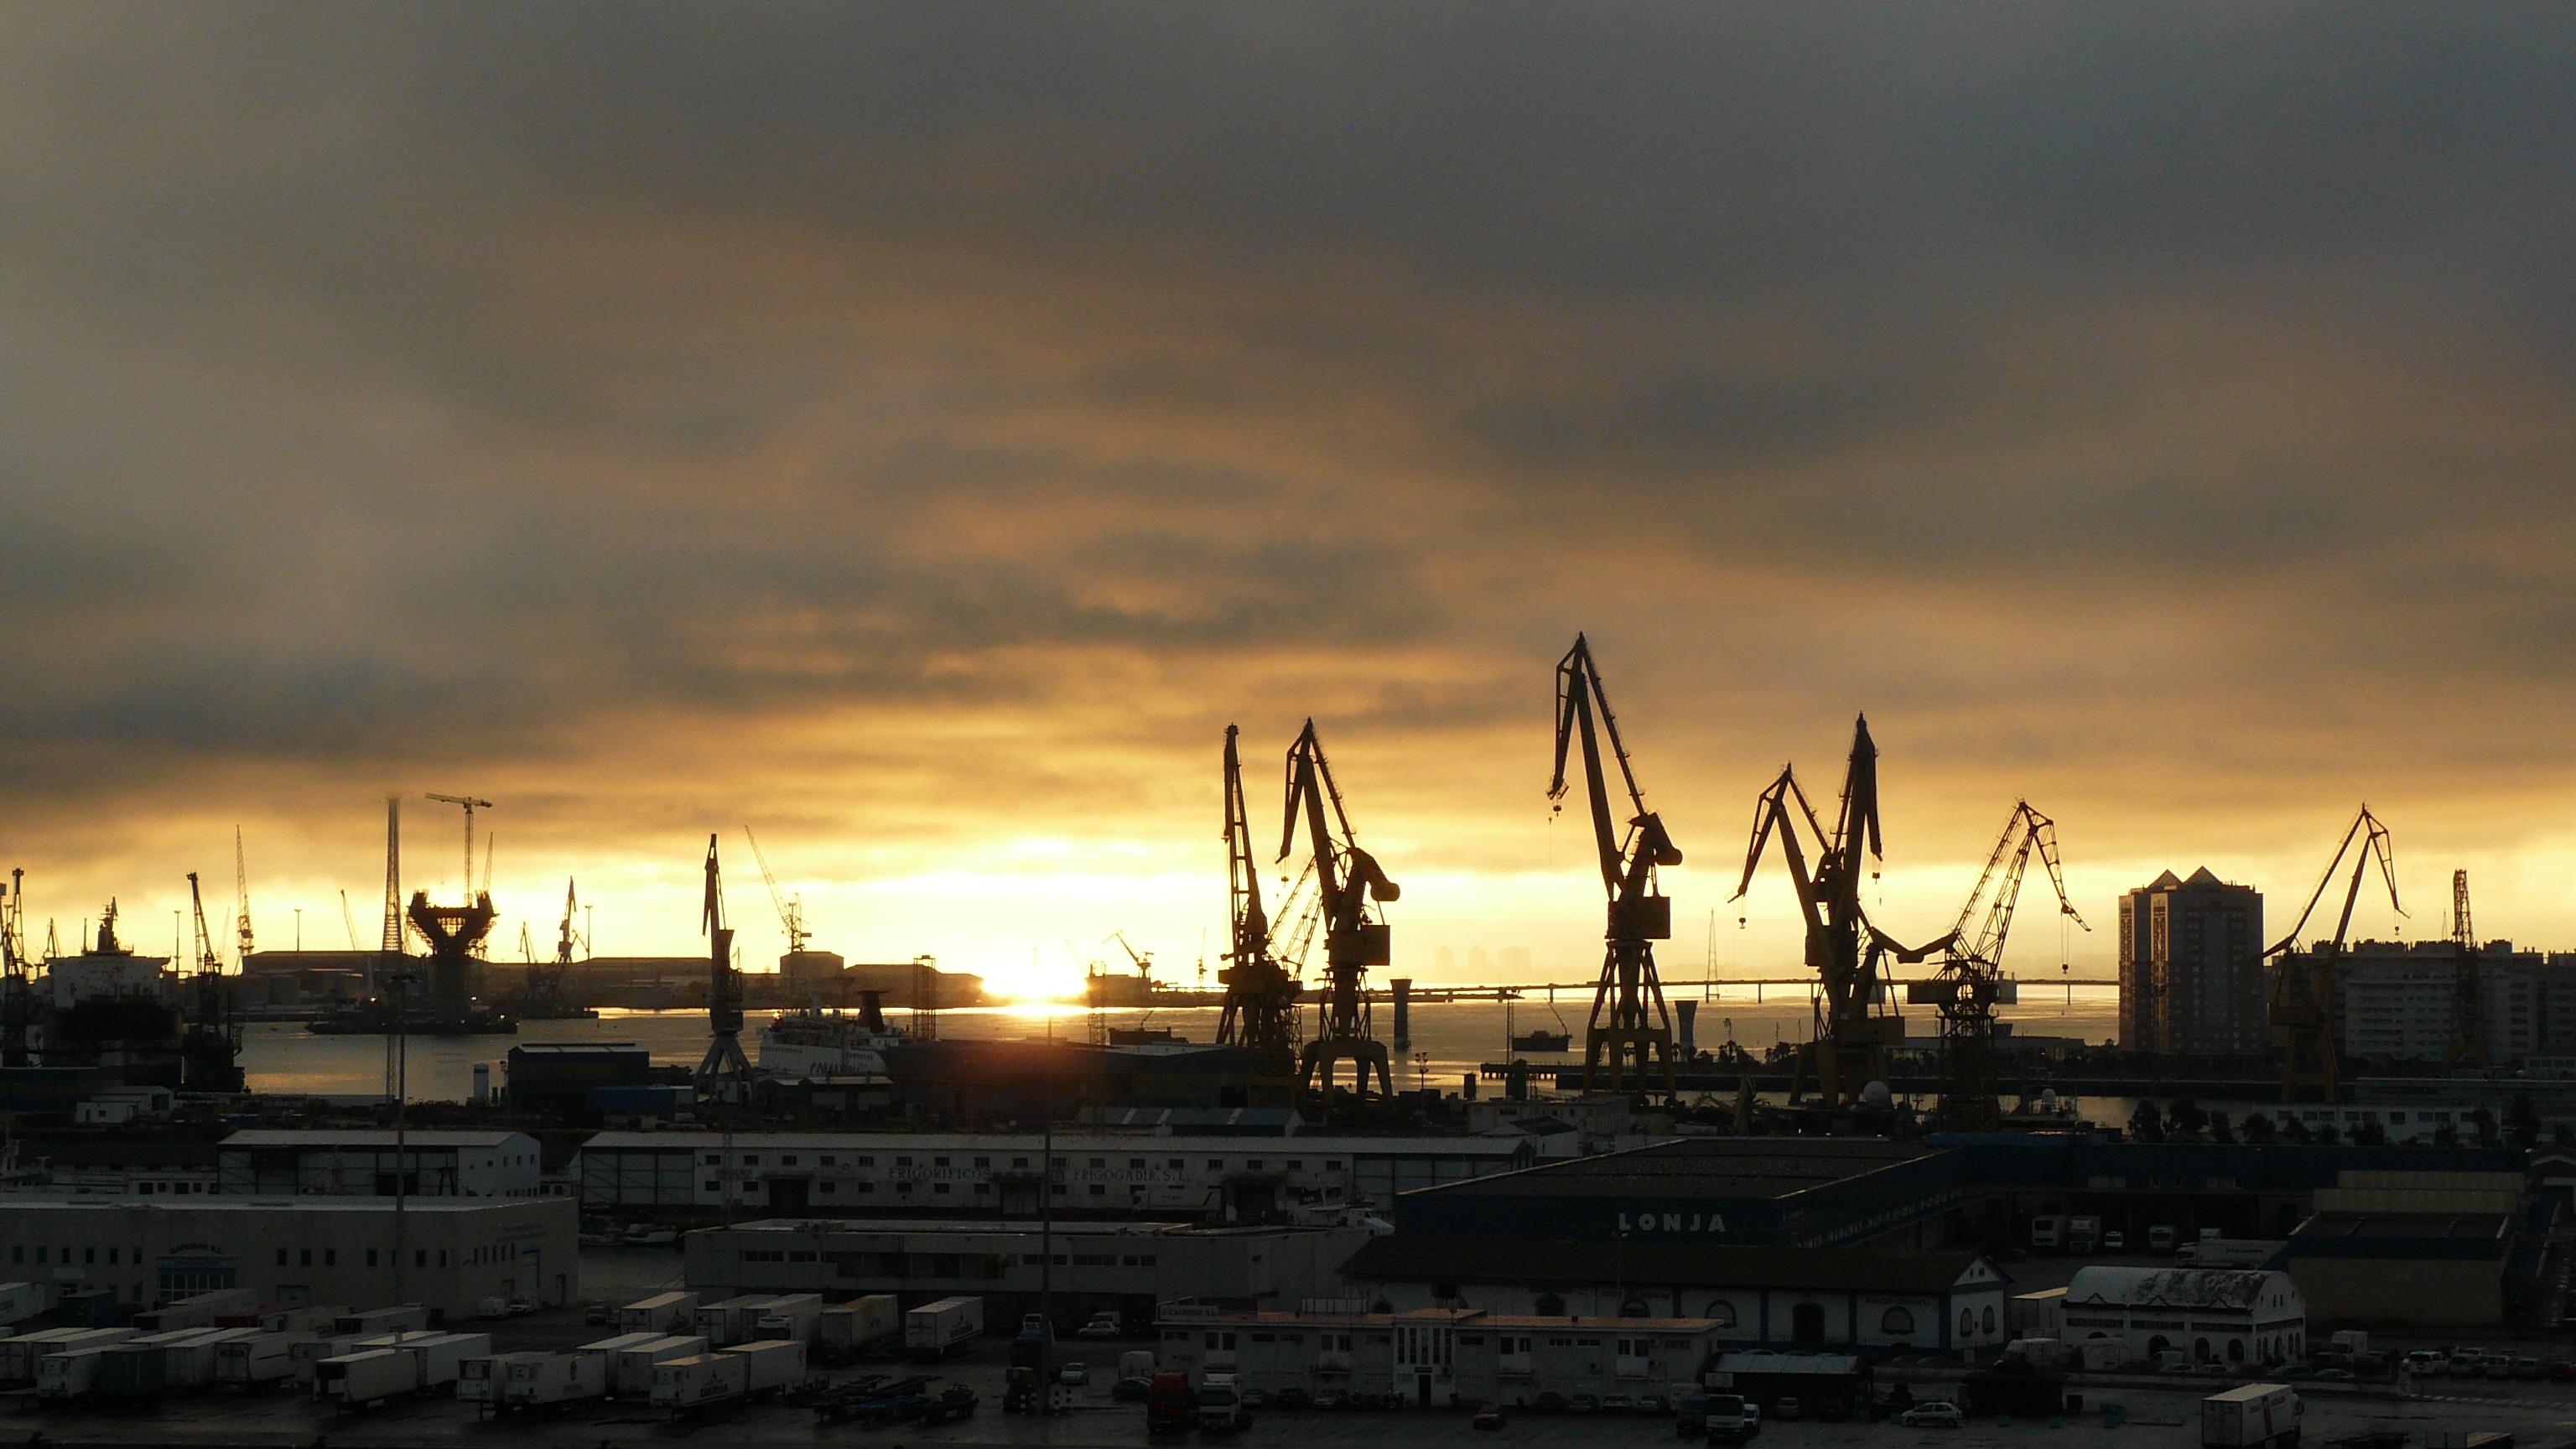
sea, coast, ocean, horizon, silhouette, cloud, architecture, sky, sunrise, sunset, skyline, night, sunlight, morning, dawn, city, atmosphere, cityscape, dusk, evening, twilight, reflection, holiday, industry, port, clouds, spain, container, boats, cargo, cranes, crane, freighter, dramatic sky, shipping, mood, gran canaria, abendstimmung, seaport, evening sky, back light, harbour cranes, container ship, canary islands, container terminal, container port, las palmas, in the lens